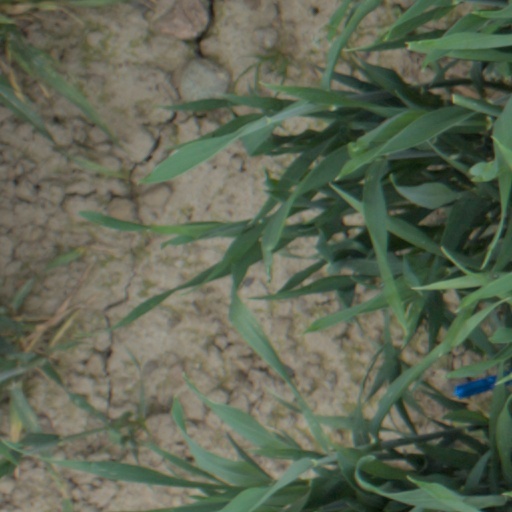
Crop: wheat